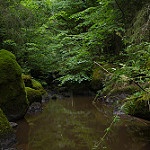
Scene: Outdoor